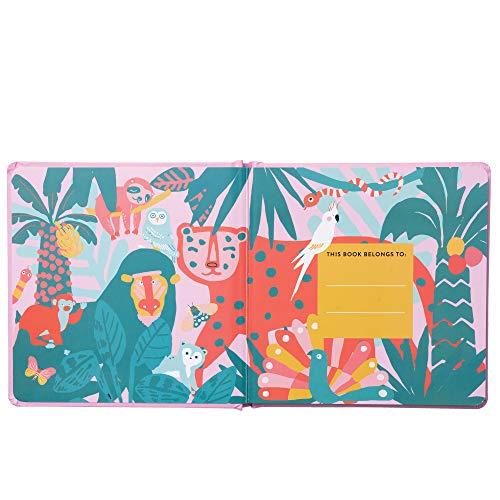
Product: Manhattan Toy Natural Historian Opposites Padded Cover Baby and Toddler Board Book
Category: Toys & Games | Baby & Toddler Toys
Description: Compare and contrast baby and toddler board book with soft padded cover made for engaging curious minds.
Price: $7.99
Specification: ProductDimensions:6x0.8x6inches|ItemWeight:6.4ounces|ShippingWeight:6.9ounces(Viewshippingratesandpolicies)|ASIN:B07V24ZMXR|Itemmodelnumber:218440|Manufacturerrecommendedage:0-5years